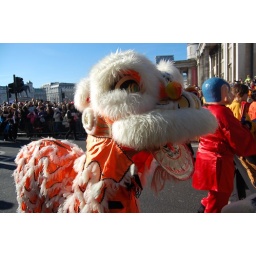
An orange lion at the Chinese New Year's parade in London.